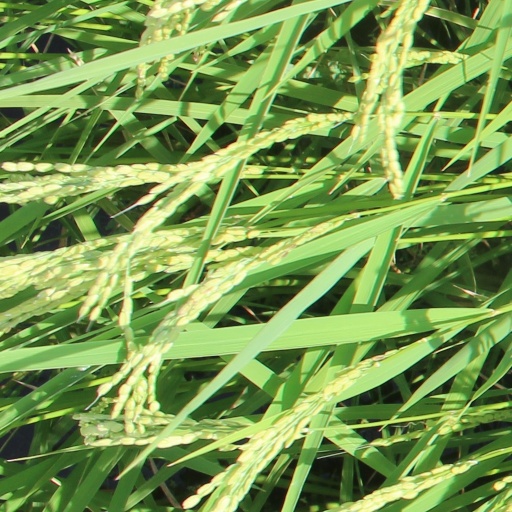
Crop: rice